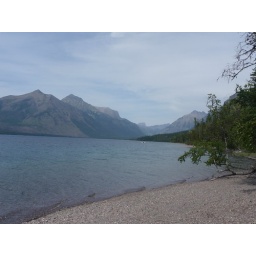
A view of the lake and mountains along the Going-To-The-Sun Road in Glacier National Park, Montana